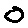
Label: 0